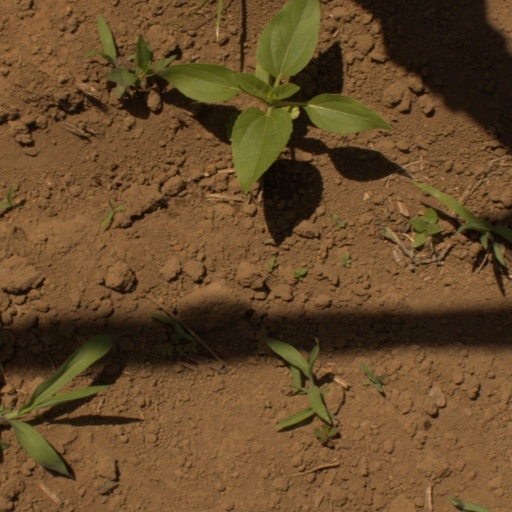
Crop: Jerusalem artichoke